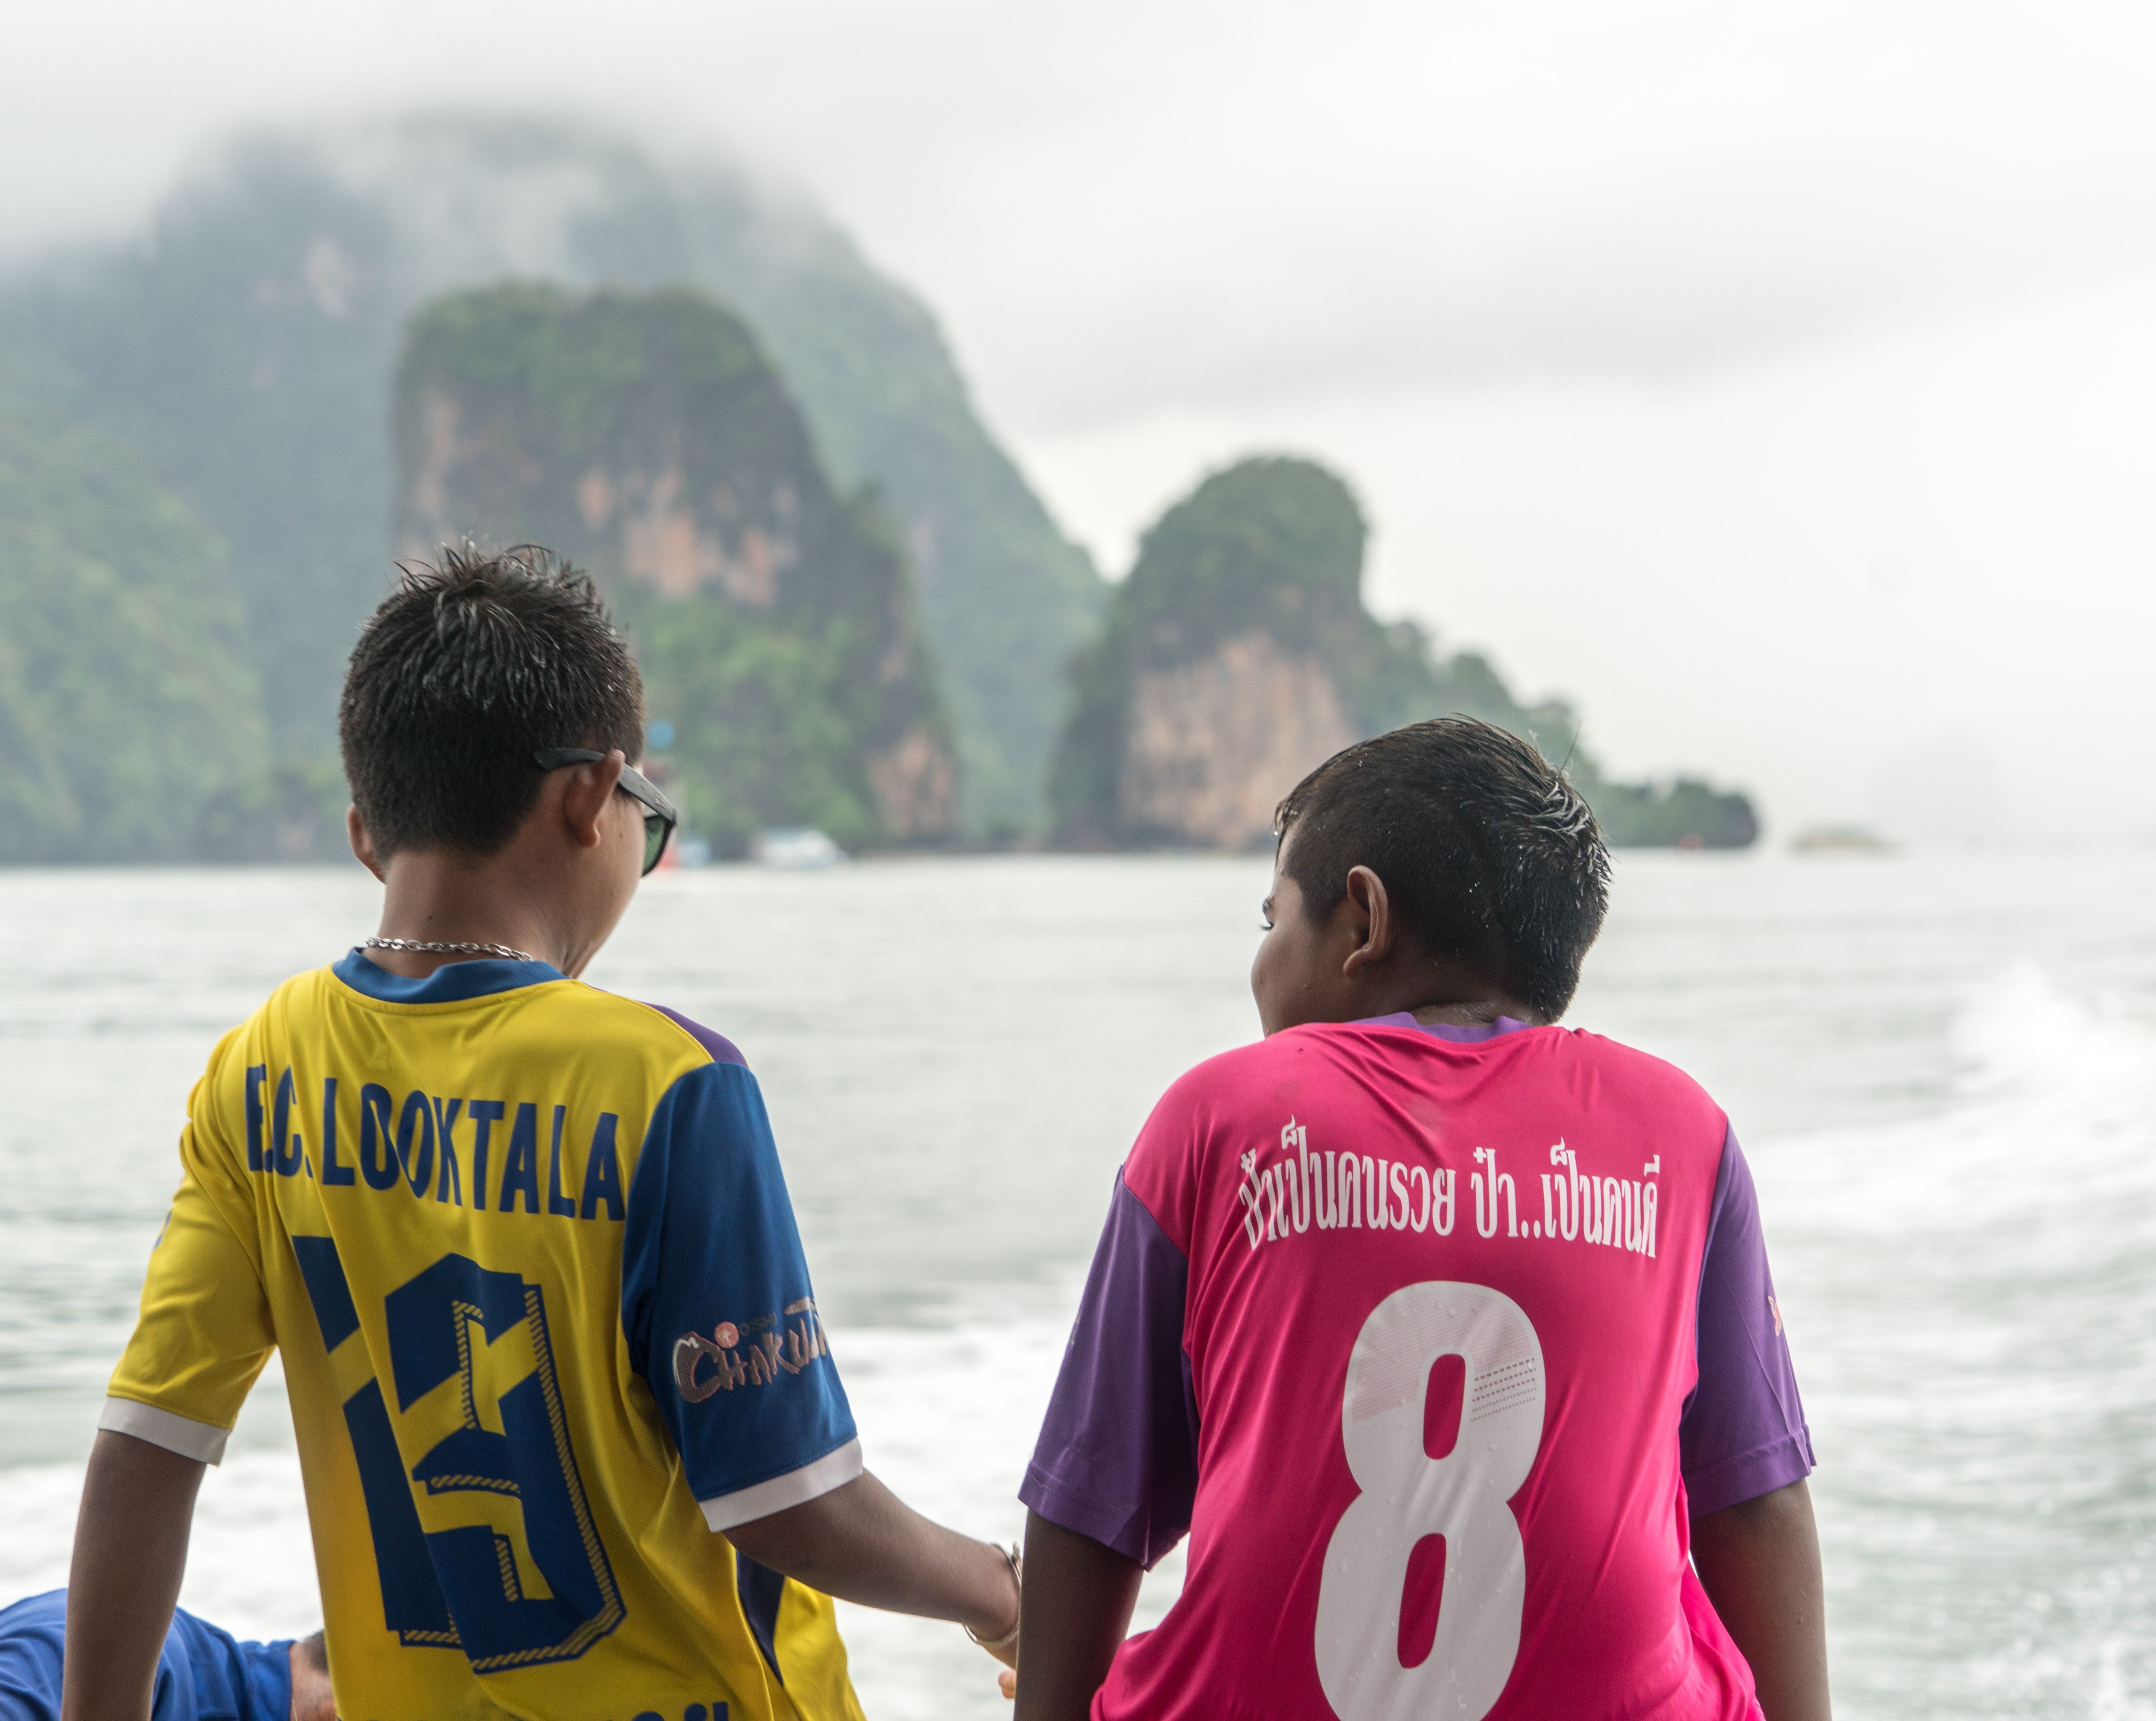
landscape, water, nature, outdoor, person, cloud, people, sky, young, seascape, scenery, soccer, lifestyle, childhood, thailand, sports, mountains, boys